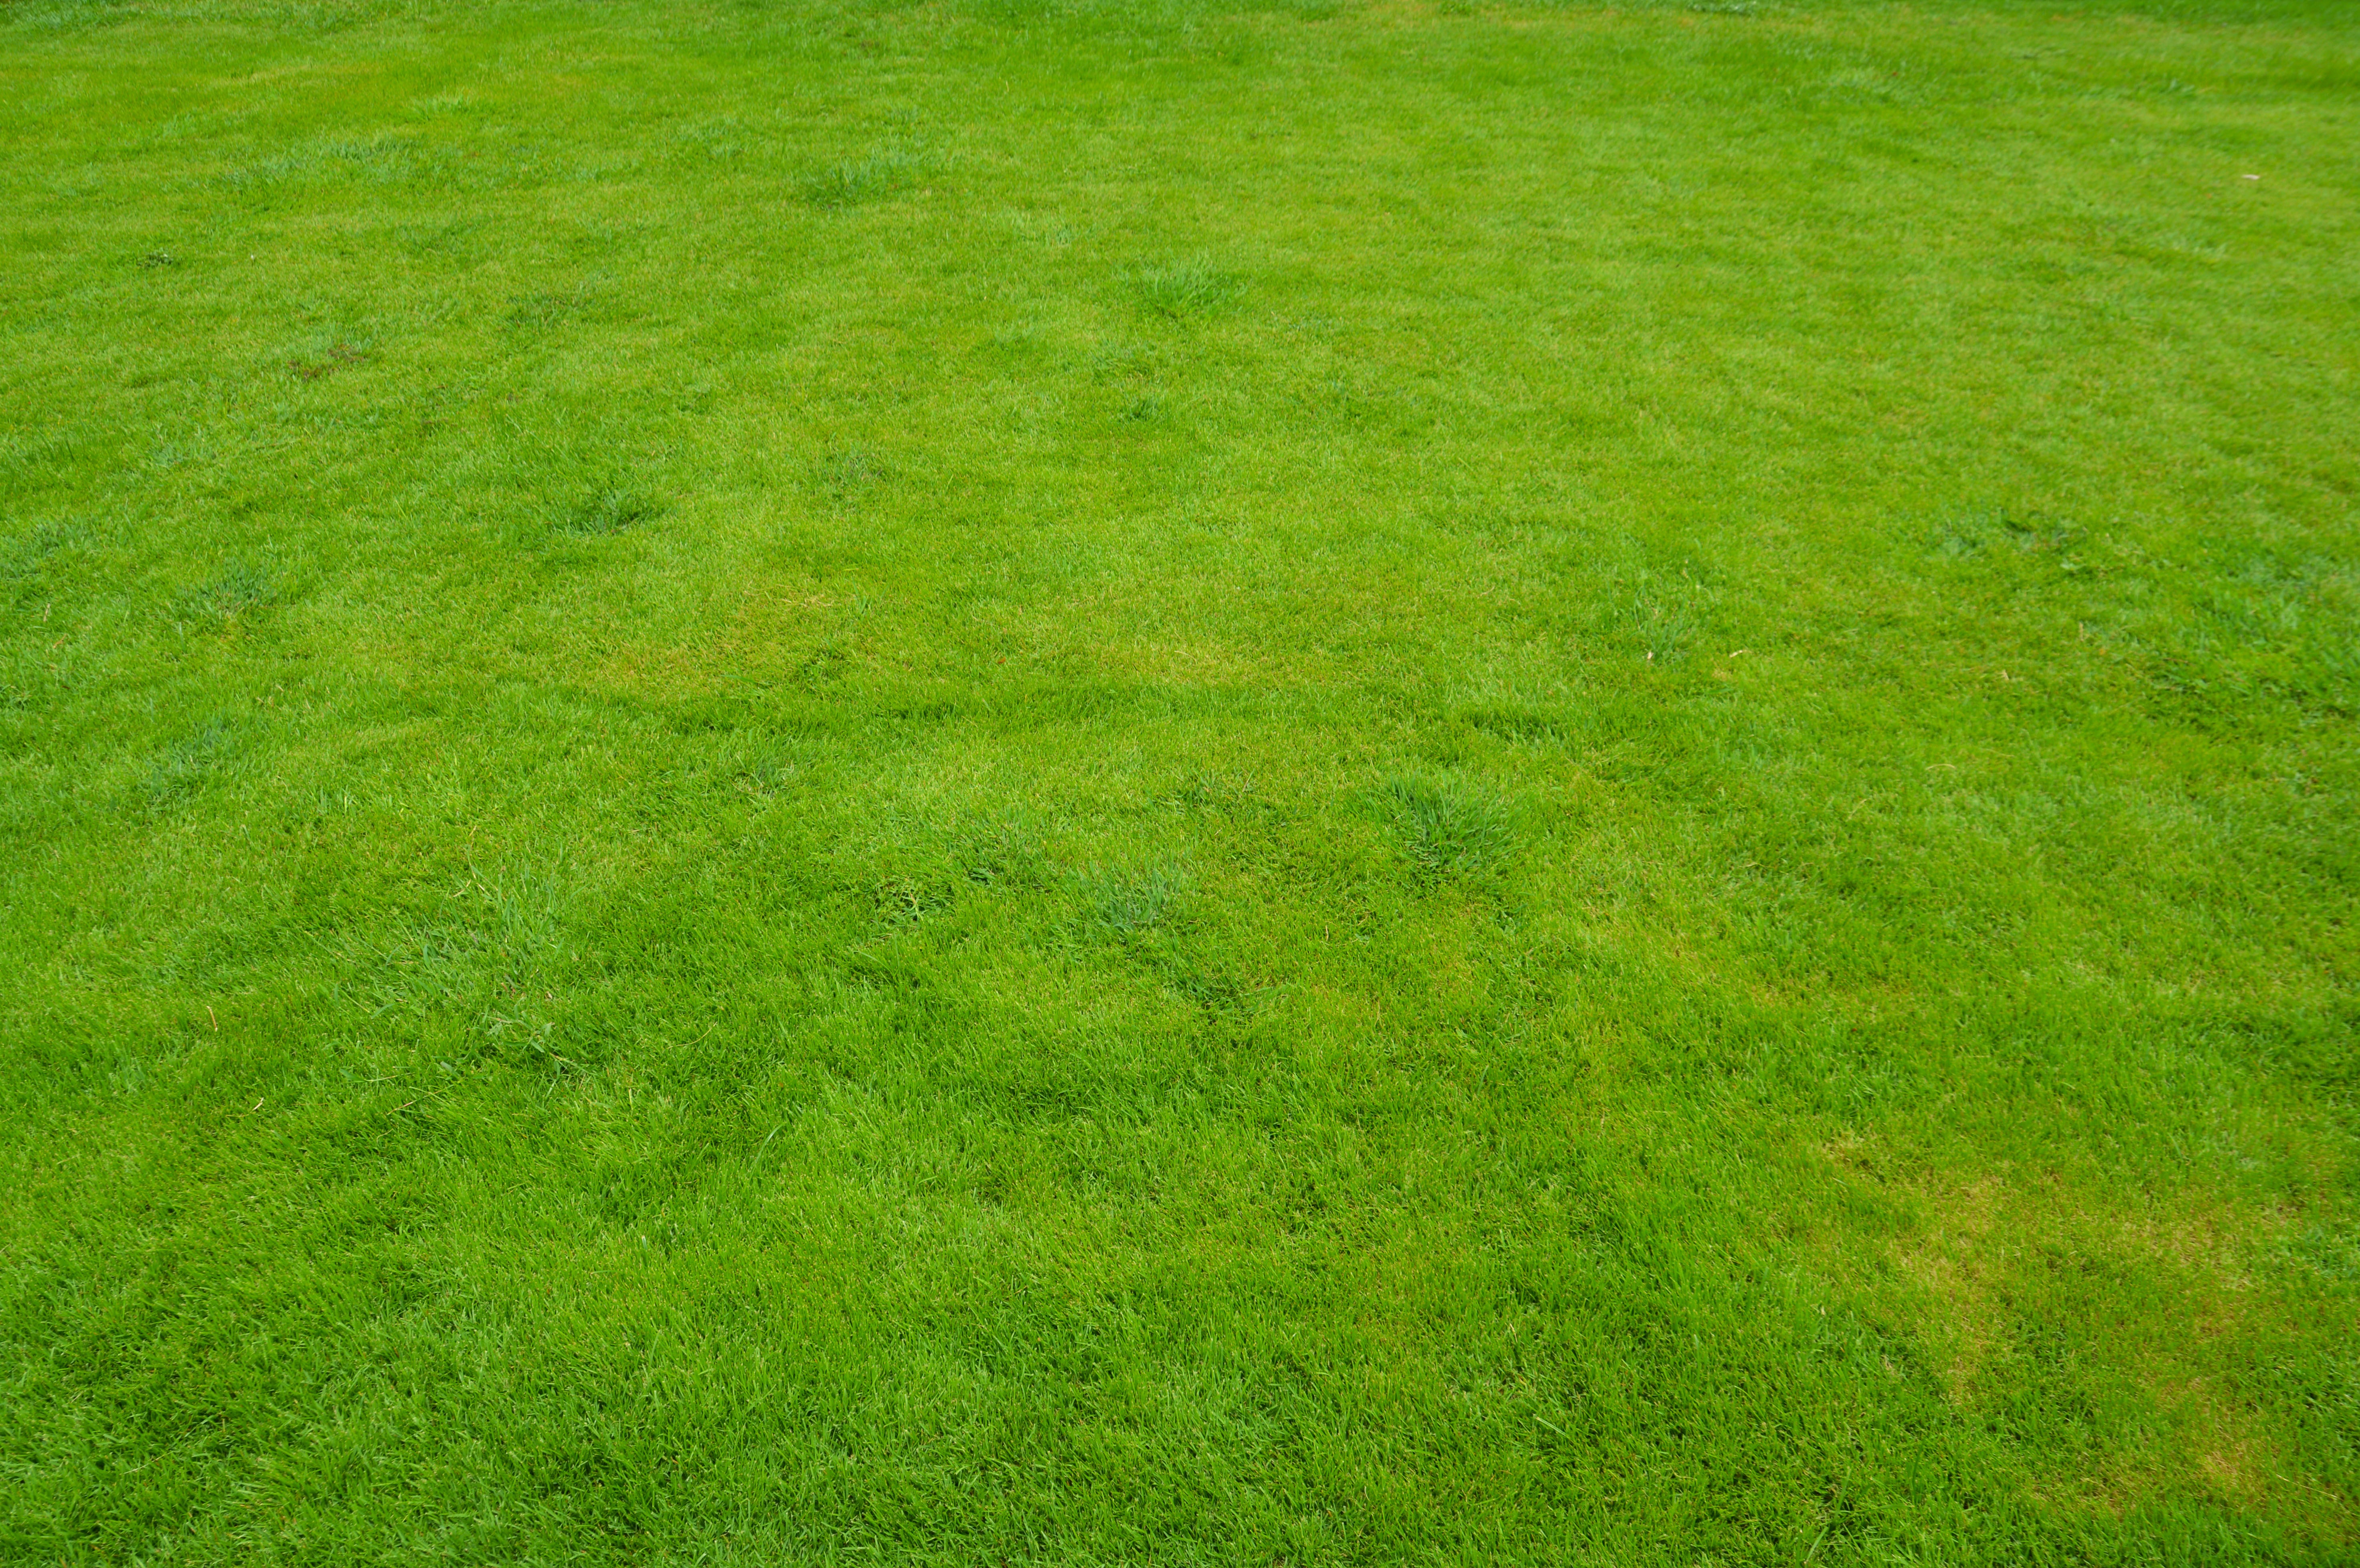
nature, grass, outdoor, plant, field, lawn, meadow, prairie, home, summer, environment, green, pasture, park, backyard, soil, care, residential, garden, outside, landscaping, gardening, grassland, yard, mow, flooring, lawn mowing, grass family